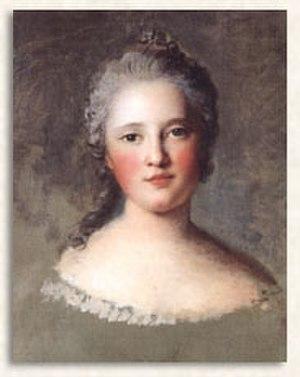
Jacques-Antoine Soldini, né le 4 décembre 1718 à Paris et mort le 23 mars 1775 à Versailles, est un ecclésiastique français, chanoine de Saint-Malo et confesseur du roi Louis XVI.